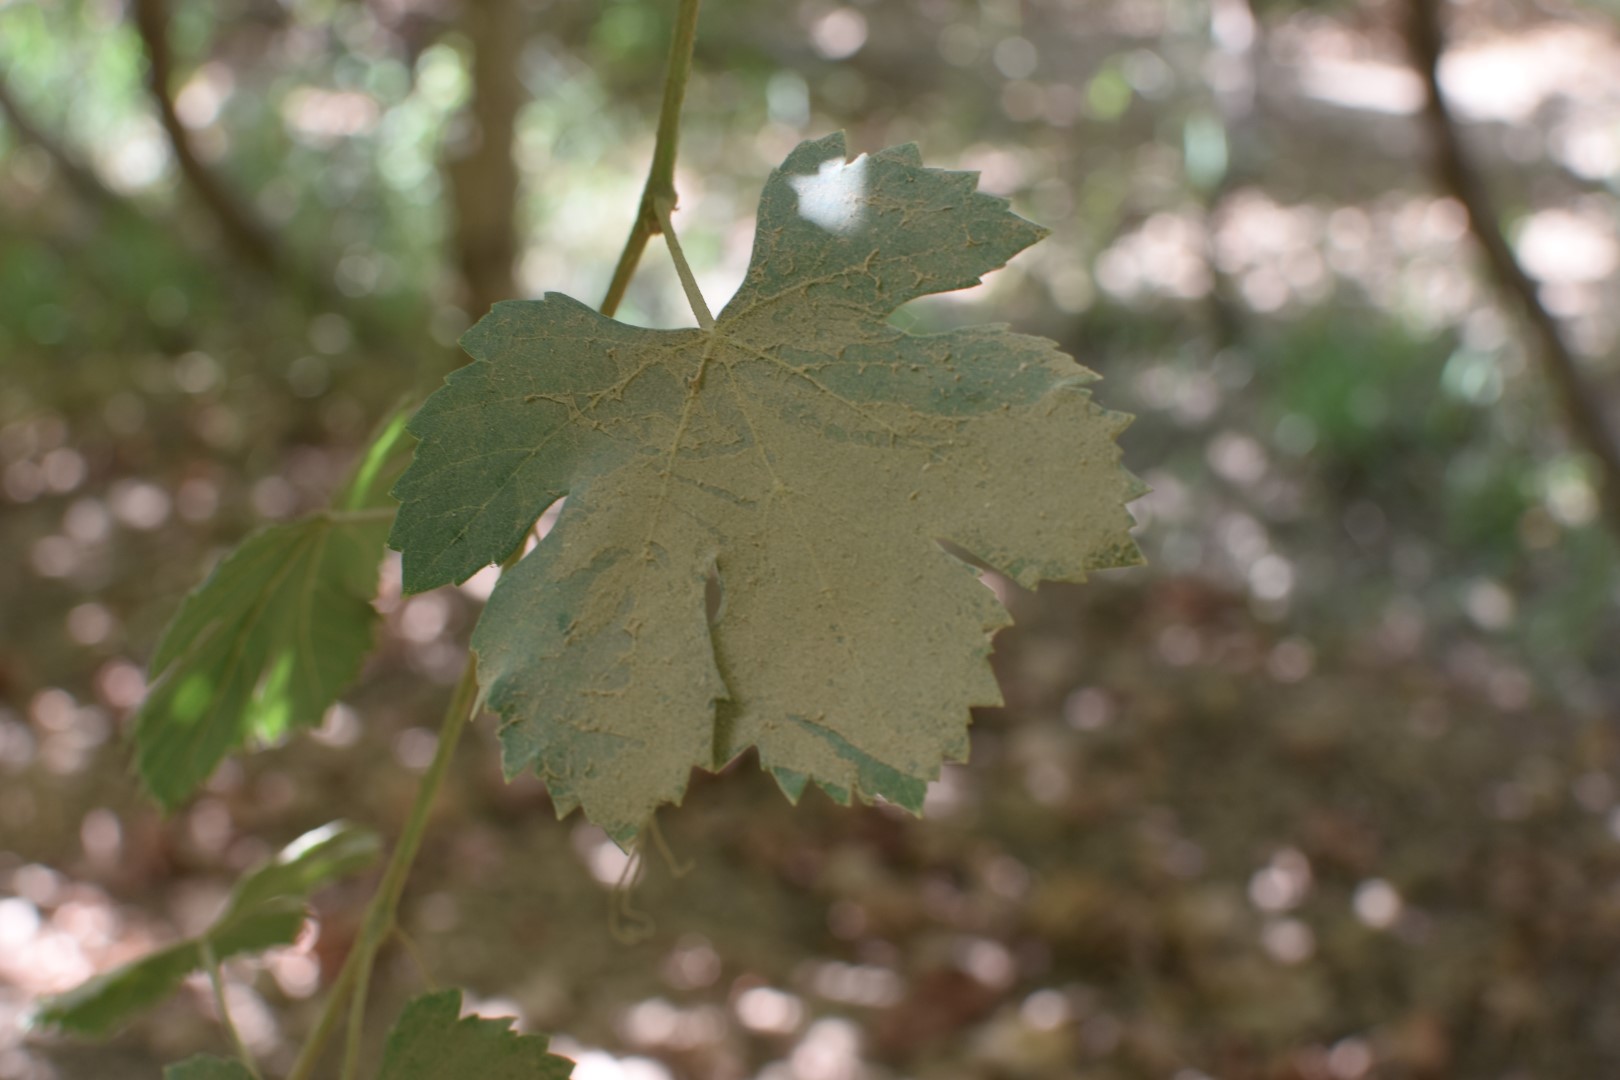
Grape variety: Halawani